South Brisbane Football Club

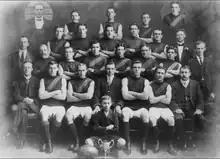
South Brisbane, QAFL premiers 1914

South Brisbane Football Club was an Australian rules club which competed in the Queensland Football League. They joined the league in 1910 and played in it until 1940 with the exception of the 1925 season which they sat out. Notable players include Brian O'Connor, Harry Pegg and Donald Watt.